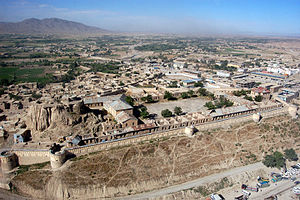
Gardiz
Gardez eller Gardiz er administrationscenteret i Paktia-provinsen i Afghanistan. Byen ligger ikke langt fra Tora Bora-regionen med sine huler og tunneler hvor det antages at Osama bin Laden gemte sig.